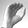
ASL letter: C